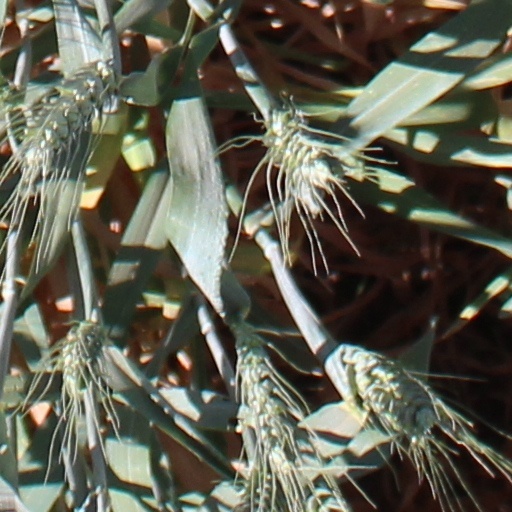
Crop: wheat